Samlerhuset

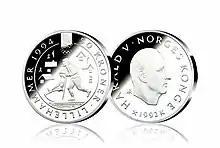
Samlerhuset sells collectibles, including the sale of commemorative coins such as this coin, commemorating the 1994 Winter Olympics.

Samlerhuset Norge is located at Rosenholm Campus in Oppegård, immediately south of the Oslo/Oppegård border, close by Rosenholm Station. As of 2016, the company has some 90 employees.